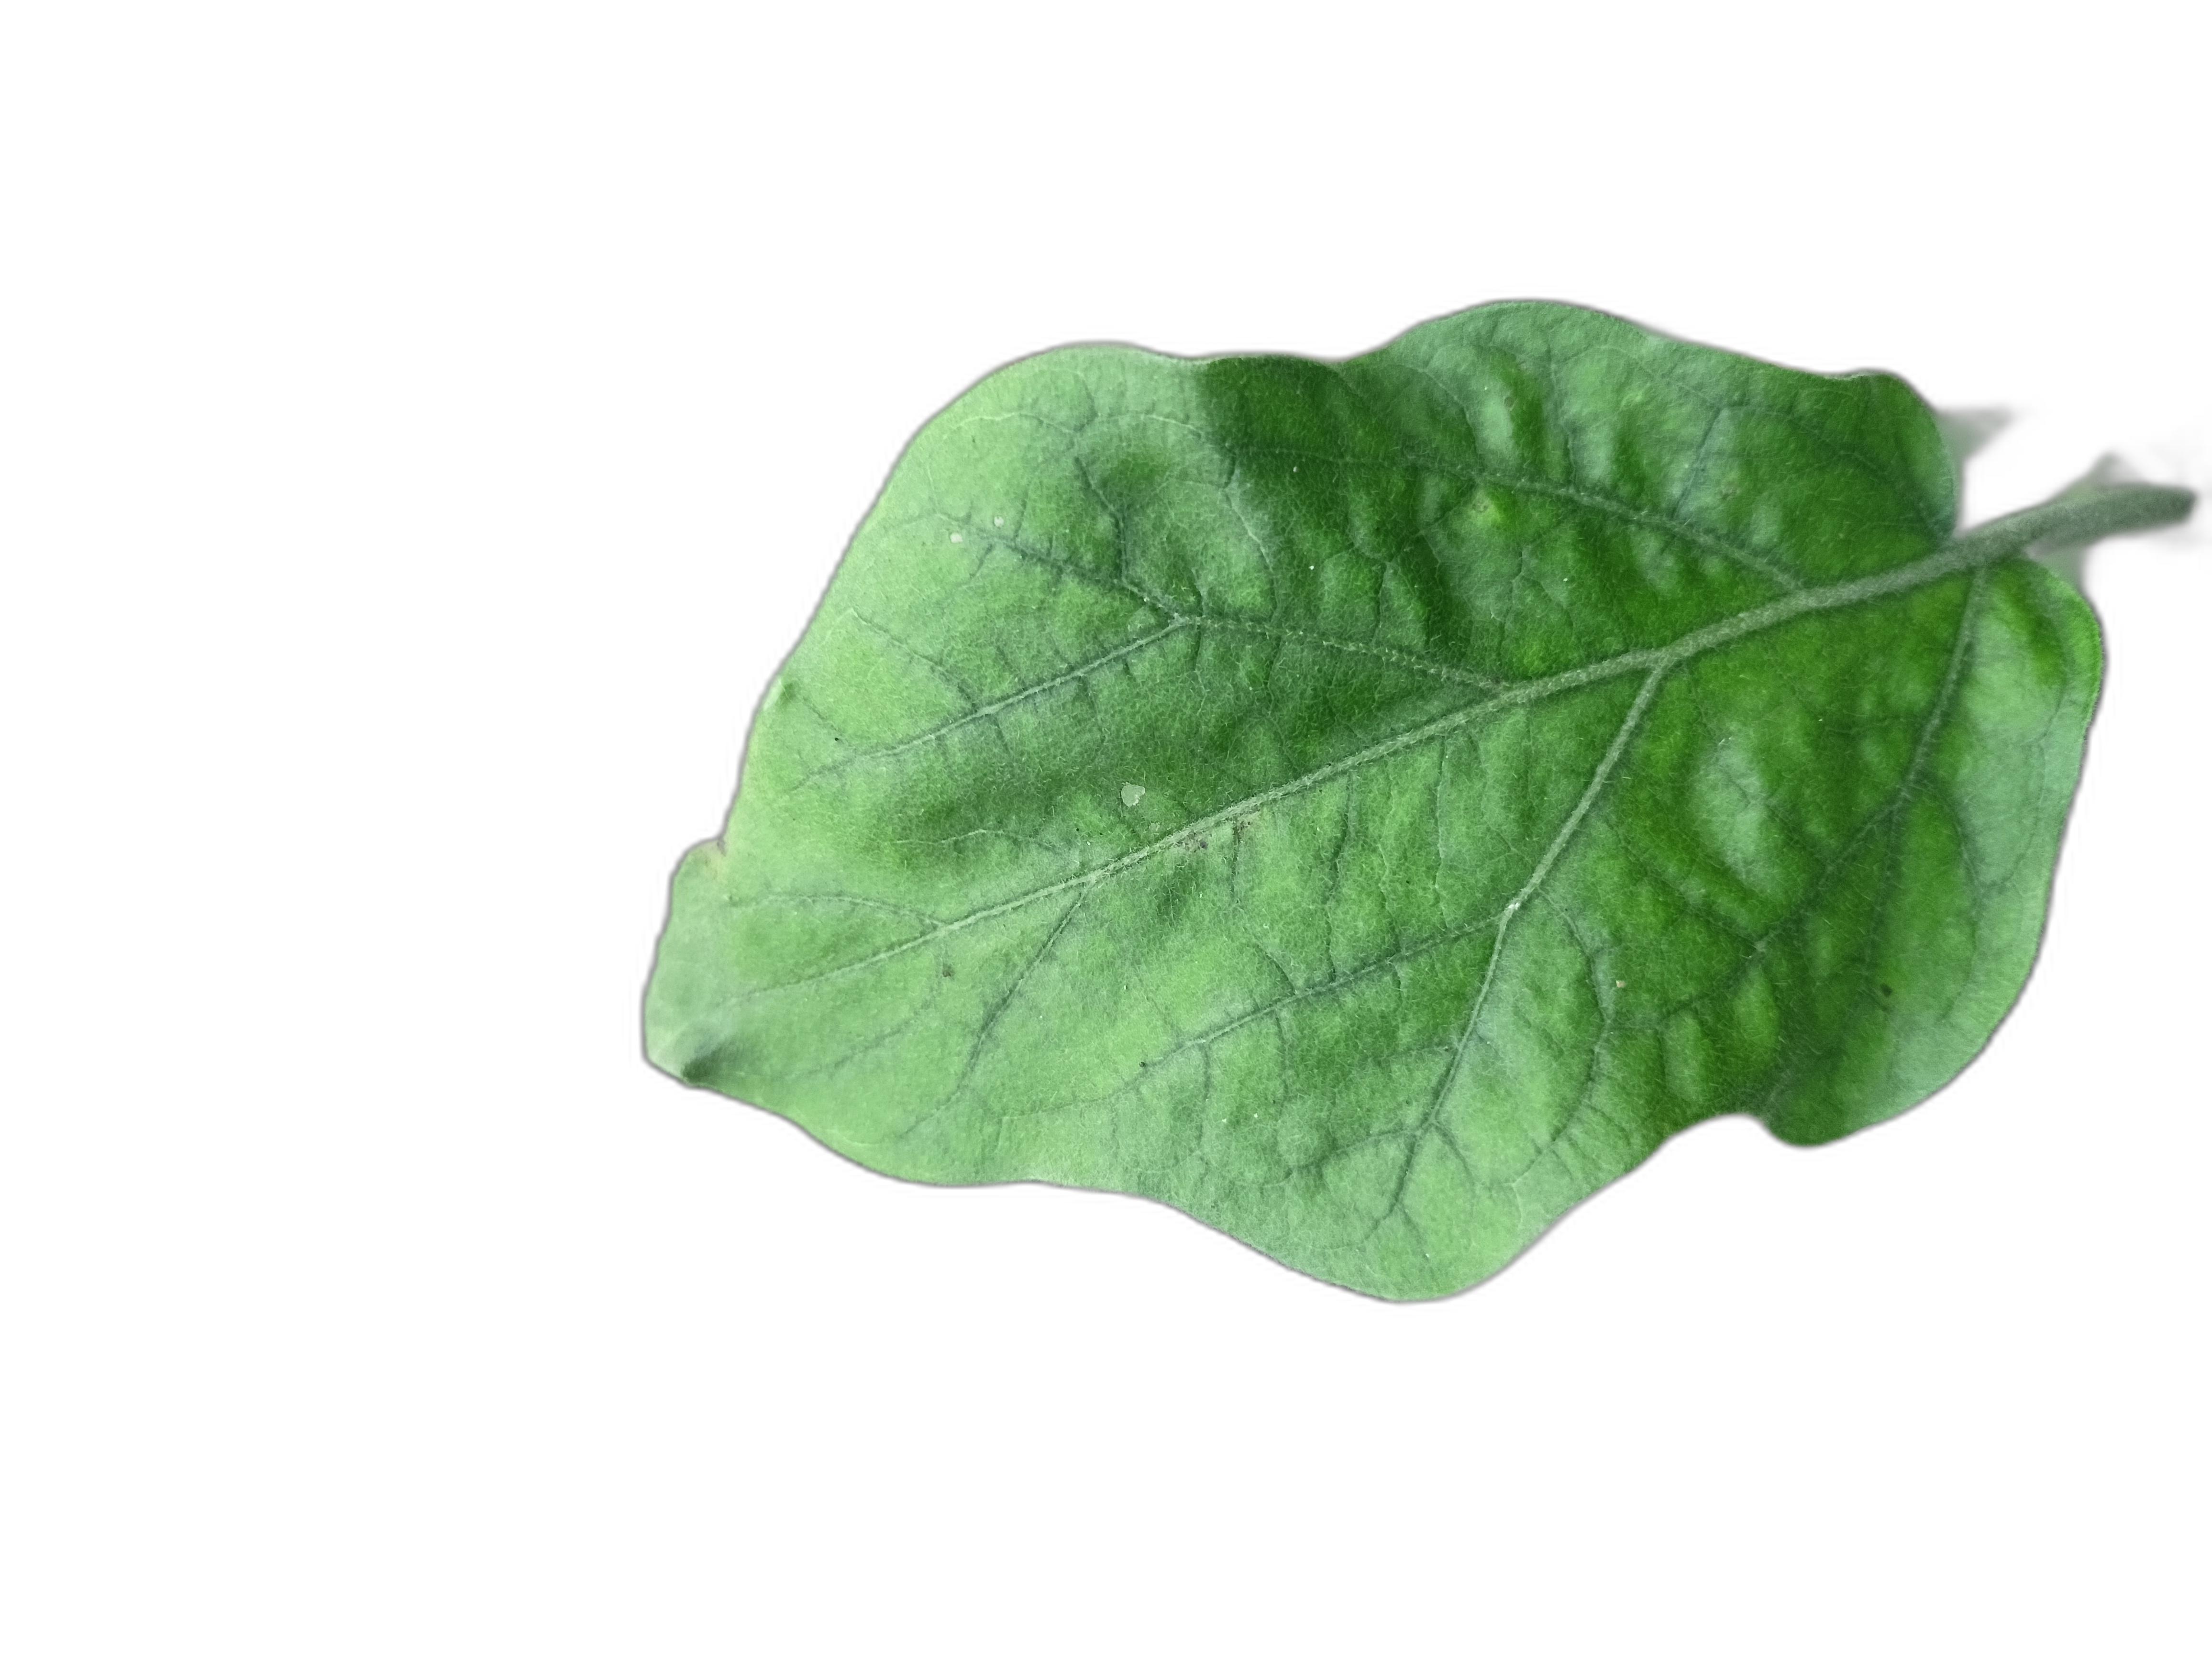
Label: Healthy Leaf